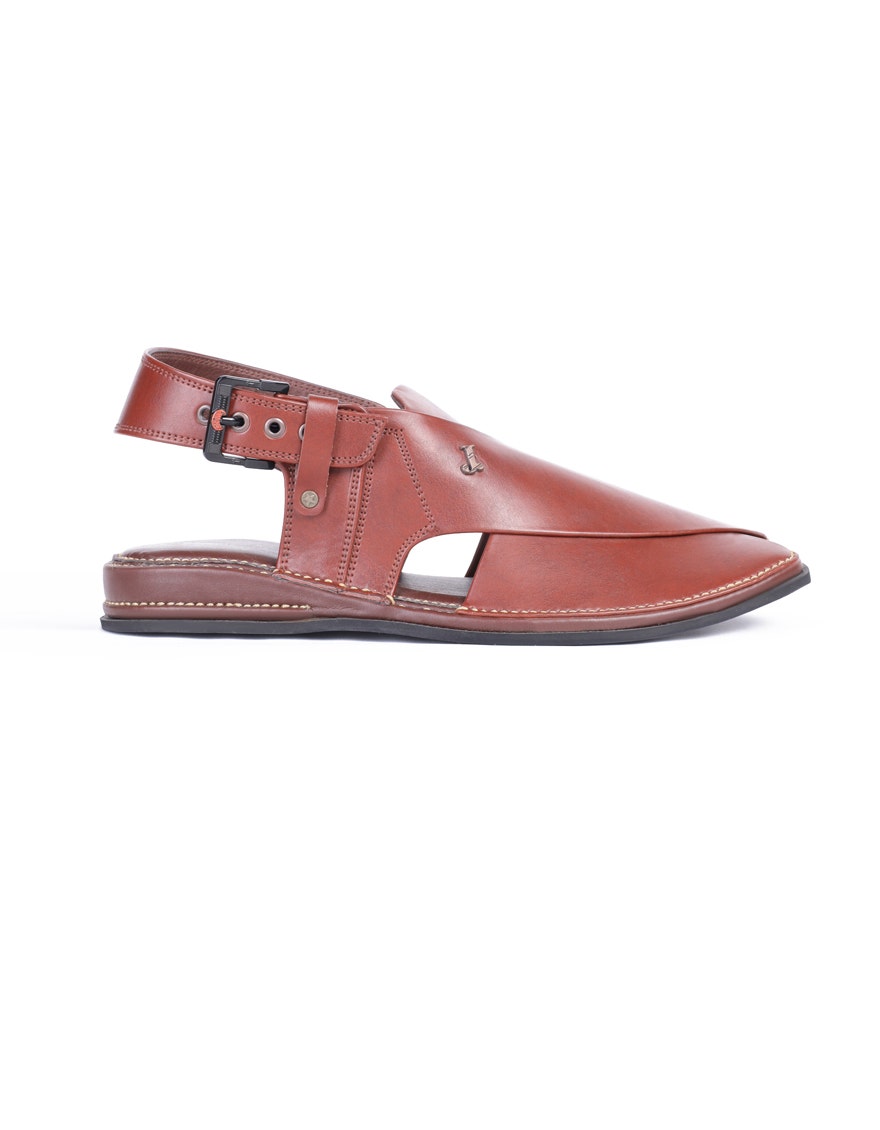
tan leather karim sandal